Kevin Connauton

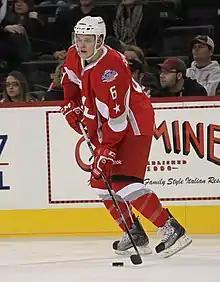
Cannauton at the AHL All-Star Classic 2012

On April 28, 2010, Connauton signed three-year, entry-level contract with the Canucks. He was assigned to the Canucks' minor league affiliate, the Manitoba Moose of the American Hockey League (AHL), out of training camp in September. During his AHL debut on October 8, he scored his first goal, a game-winner against goaltender Ben Bishop in a 4–3 win over the Peoria Rivermen. Connauton finished the season with 23 points (11 goals and 12 assists) over 73 games. He added one assist in six playoff games, as the Moose were eliminated by the Lake Erie Monsters in the first round. The following season, Connauton was assigned to a new AHL team, the Chicago Wolves, who had become the Canucks' new minor league affiliate. At mid-season, he was selected to participate in the 2012 AHL All-Star Game. He was one of two Wolves representatives, joining forward Darren Haydar. During the All-Star skills competition, he won the hardest shot competition, recording a slapshot at 99.4 miles per hour.